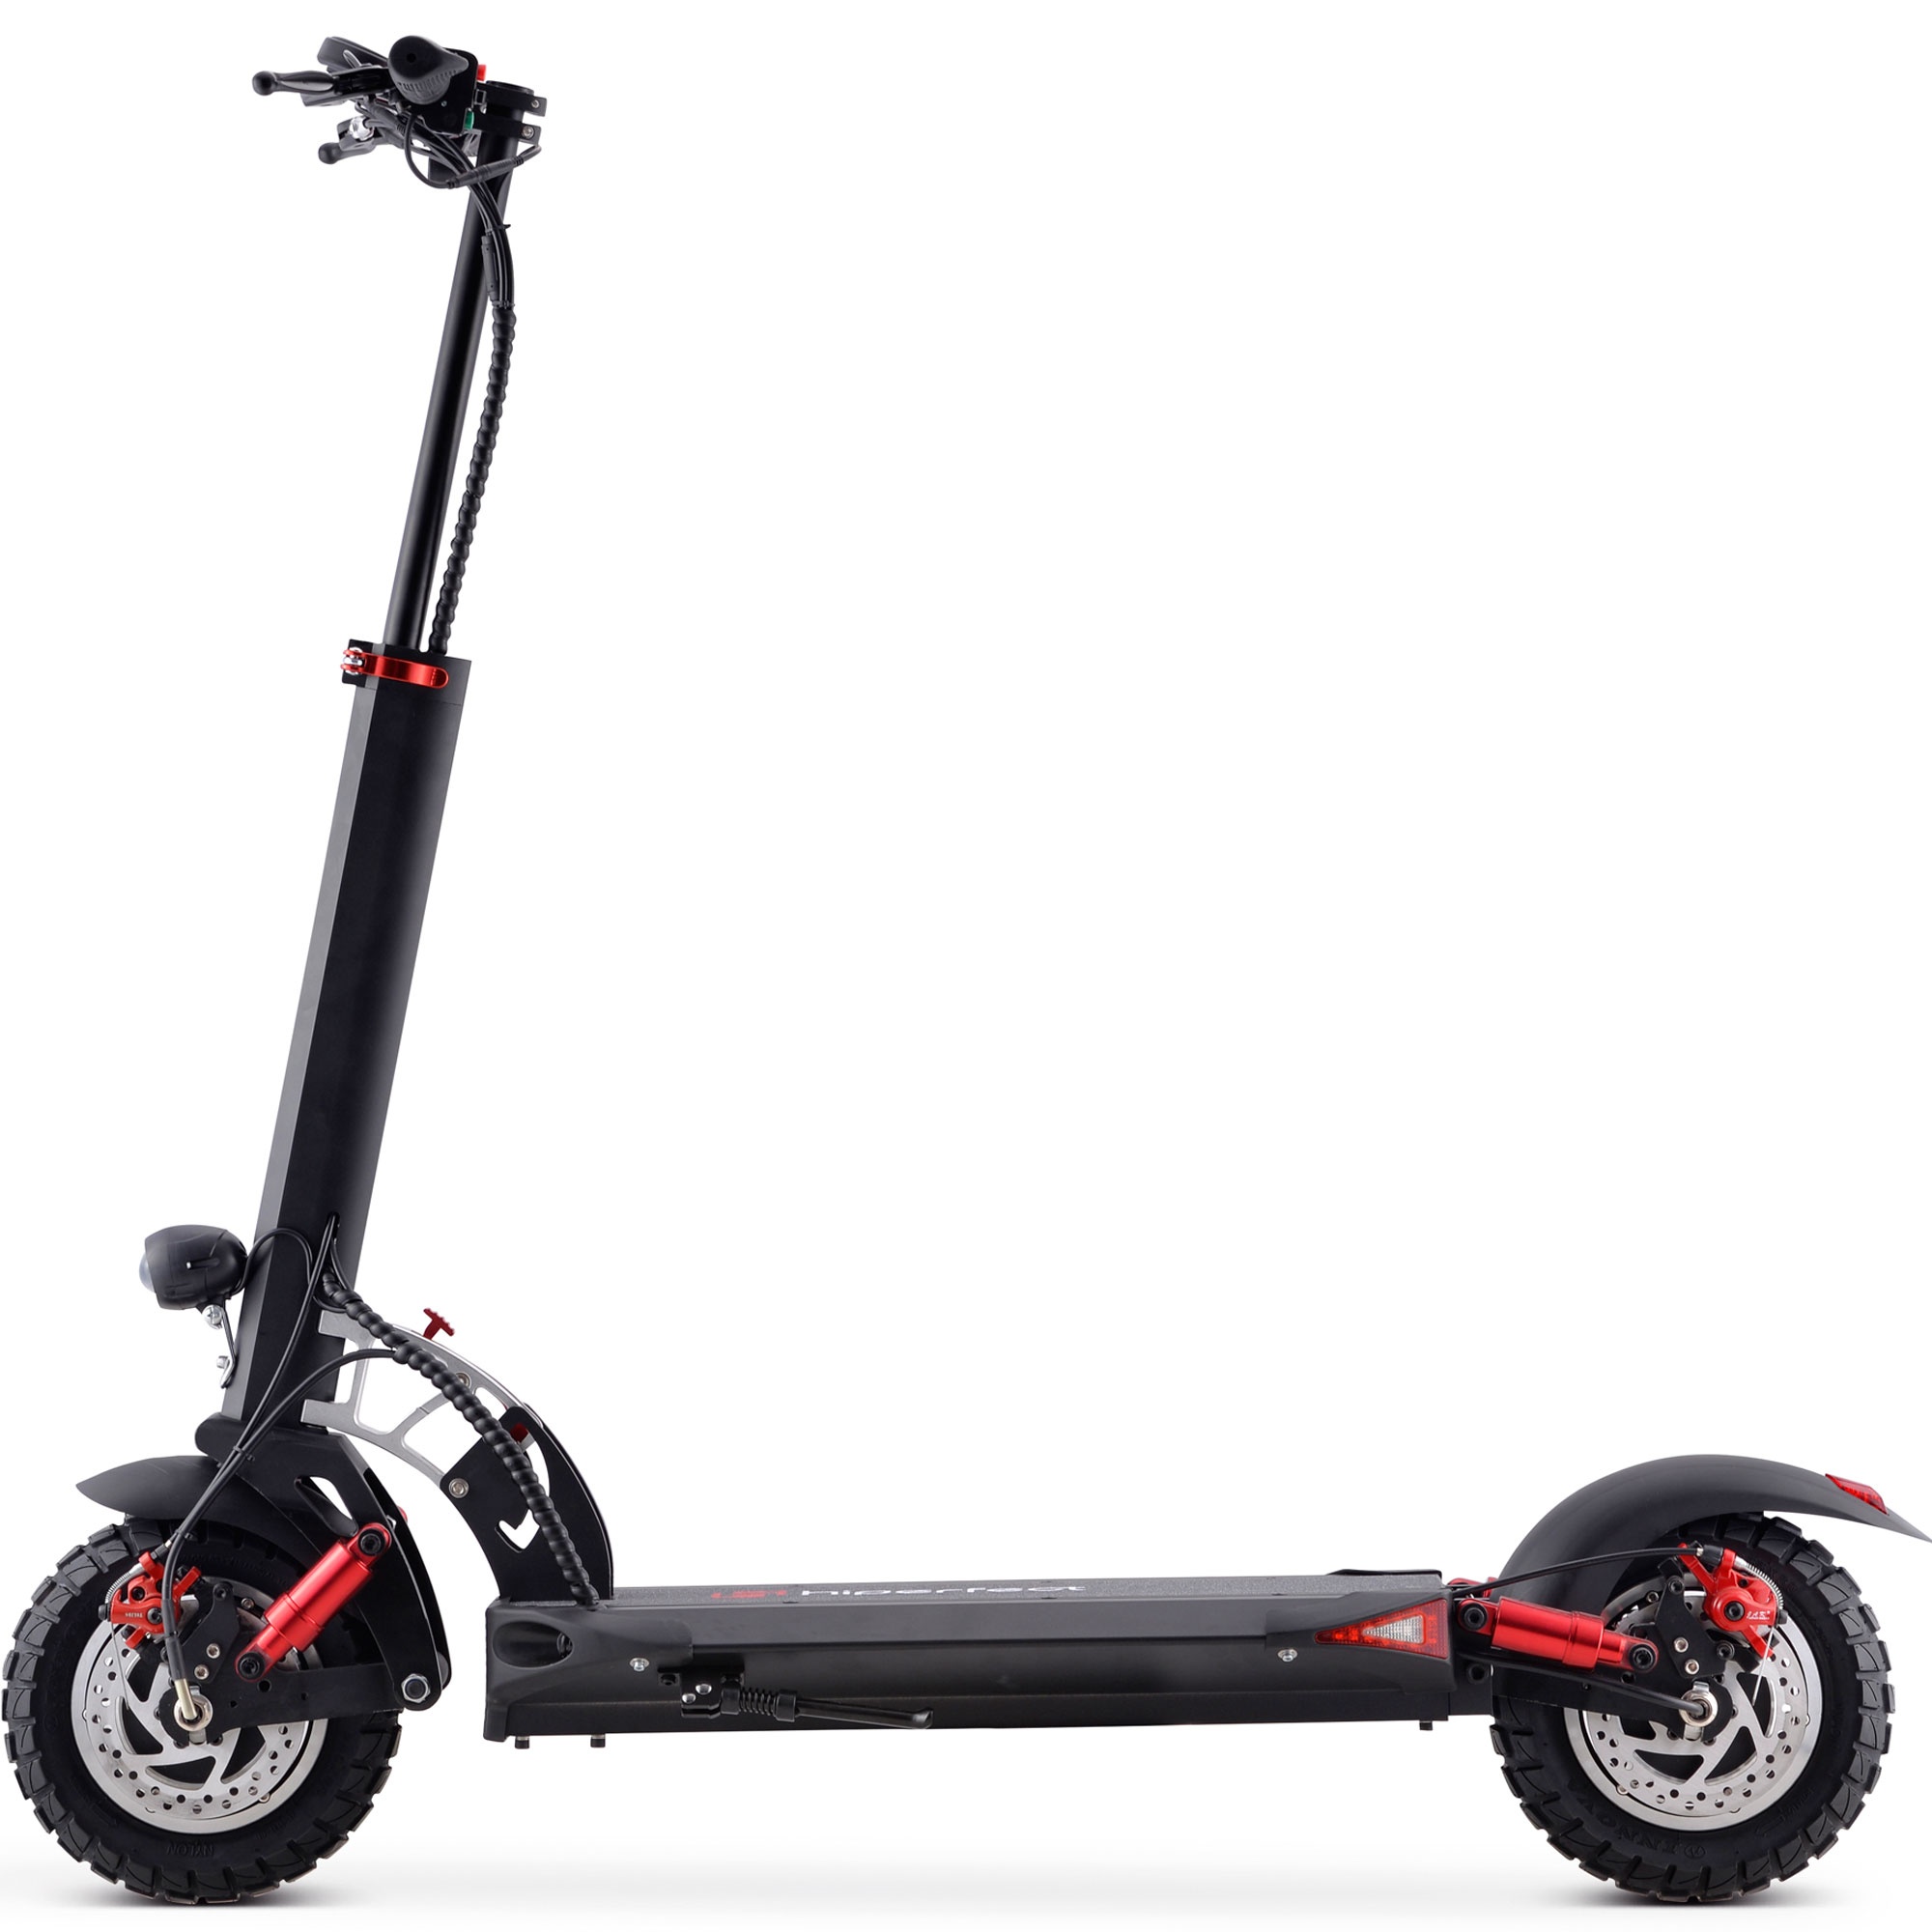
MotoTec Thor 60v 2400w Lithium Electric Scooter – Power and Versatility Redefined Product Description
Brand: MotoTec
[stylesheet-group="0"]{} body{margin:0;} button::-moz-focus-inner,input::-moz-focus-inner{border:0;padding:0;} html{-ms-text-size-adjust:100%;-webkit-text-size-adjust:100%;-webkit-tap-highlight-color:rgba(0,0,0,0);} input::-webkit-search-cancel-button,input::-webkit-search-decoration,input::-webkit-search-results-button,input::-webkit-search-results-decoration{display:none;} [stylesheet-group="1"]{} .css-146c3p1{background-color:rgba(0,0,0,0.00);border:0 solid black;box-sizing:border-box;color:rgba(0,0,0,1.00);display:inline;font:14px -apple-system,BlinkMacSystemFont,"Segoe UI",Roboto,Helvetica,Arial,sans-serif;list-style:none;margin:0px;padding:0px;position:relative;text-align:start;text-decoration:none;white-space:pre-wrap;word-wrap:break-word;} .css-175oi2r{align-items:stretch;background-color:rgba(0,0,0,0.00);border:0 solid black;box-sizing:border-box;display:flex;flex-basis:auto;flex-direction:column;flex-shrink:0;list-style:none;margin:0px;min-height:0px;min-width:0px;padding:0px;position:relative;text-decoration:none;z-index:0;} .css-1jxf684{background-color:rgba(0,0,0,0.00);border:0 solid black;box-sizing:border-box;color:inherit;display:inline;font:inherit;list-style:none;margin:0px;padding:0px;position:relative;text-align:inherit;text-decoration:none;white-space:inherit;word-wrap:break-word;} .css-9pa8cd{bottom:0px;height:100%;left:0px;opacity:0;position:absolute;right:0px;top:0px;width:100%;z-index:-1;} [stylesheet-group="2"]{} .r-13awgt0{flex:1;} .r-1adg3ll{display:block;} .r-1jkafct{border-bottom-left-radius:2px;border-bottom-right-radius:2px;border-top-left-radius:2px;border-top-right-radius:2px;} .r-1phboty{border-bottom-style:solid;border-left-style:solid;border-right-style:solid;border-top-style:solid;} .r-1udh08x{overflow-x:hidden;overflow-y:hidden;} .r-4iw3lz{border-bottom-width:0;border-left-width:0;border-right-width:0;border-top-width:0;} .r-4qtqp9{display:inline-block;} .r-6koalj{display:flex;} .r-bztko3{overflow-x:visible;overflow-y:visible;} .r-crgep1{margin:0px;} .r-hvic4v{display:none;} .r-krxsd3{display:-webkit-box;} .r-rs99b7{border-bottom-width:1px;border-left-width:1px;border-right-width:1px;border-top-width:1px;} .r-sdzlij{border-bottom-left-radius:9999px;border-bottom-right-radius:9999px;border-top-left-radius:9999px;border-top-right-radius:9999px;} .r-t60dpp{padding:0px;} .r-wwvuq4{padding:0;} .r-xoduu5{display:inline-flex;} .r-ywje51{margin:auto;} .r-z2wwpe{border-bottom-left-radius:4px;border-bottom-right-radius:4px;border-top-left-radius:4px;border-top-right-radius:4px;} [stylesheet-group="2.1"]{} .r-1559e4e{padding-bottom:2px;padding-top:2px;} .r-1fkl15p{padding-left:32px;padding-right:32px;} .r-3o4zer{padding-left:12px;padding-right:12px;} .r-3pj75a{padding-left:16px;padding-right:16px;} .r-cxgwc0{padding-left:24px;padding-right:24px;} .r-dd0y9b{padding-bottom:20px;padding-top:20px;} .r-ddtstp{margin-bottom:0px;margin-top:0px;} .r-dp7rxi{padding-bottom:40px;padding-top:40px;} .r-f8sm7e{margin-left:auto;margin-right:auto;} .r-n7gxbd{padding-left:4px;padding-right:4px;} .r-s49dbf{margin-bottom:1px;margin-top:1px;} .r-sjygvo{padding-left:1em;padding-right:1em;} [stylesheet-group="2.2"]{} .r-1ca1ndr{margin-left:0.5em;} .r-1ez5h0i{margin-left:4px;} .r-1gs4q39{margin-right:4px;} .r-1kkk96v{margin-left:8px;} .r-1kpi4qh{margin-left:0.075em;} .r-1l2kgy{margin-right:0.5em;} .r-1q6cnnd{right:-2px;} .r-1wron08{margin-right:8px;} .r-3t4u6i{margin-left:2px;} .r-45ll9u{left:50%;} .r-5f1w11{left:-2px;} .r-k4bwe5{margin-right:0.075em;} .r-o59np7{padding-right:8px;} .r-ocobd0{right:50%;} .r-qjj4hq{padding-left:8px;} .r-x1x4zq{margin-right:2px;} [stylesheet-group="3"]{} .r-105ug2t{pointer-events:auto!important;} .r-109y4c4{height:1px;} .r-10ptun7{height:16px;} .r-10v3vxq{transform:scaleX(-1);} .r-117bsoe{margin-bottom:20px;} .r-11c0sde{margin-top:24px;} .r-11j9u27{visibility:hidden;} .r-12181gd{box-shadow:0 0 2px rgba(0,0,0,0.03) inset;} .r-12sks89{min-height:22px;} .r-12vffkv>*{pointer-events:auto;} .r-12vffkv{pointer-events:none!important;} .r-12ym1je{width:18px;} .r-135wba7{line-height:24px;} .r-13qz1uu{width:100%;} .r-13wfysu{-webkit-text-decoration-line:none;text-decoration-line:none;} .r-146iojx{max-width:300px;} .r-1472mwg{height:24px;} .r-14j79pv{color:rgba(83,100,113,1.00);} .r-14lw9ot{background-color:rgba(255,255,255,1.00);} .r-15ysp7h{min-height:32px;} .r-16dba41{font-weight:400;} .r-16y2uox{flex-grow:1;} .r-176fswd{transform:translateX(-50%) translateY(-50%);} .r-1777fci{justify-content:center;} .r-17bb2tj{animation-duration:0.75s;} .r-17leim2{background-repeat:repeat;} .r-17s6mgv{justify-content:flex-end;} .r-18jsvk2{color:rgba(15,20,25,1.00);} .r-18tzken{width:56px;} .r-18u37iz{flex-direction:row;} .r-18yzcnr{height:22px;} .r-19wmn03{width:20px;} .r-19yznuf{min-height:52px;} .r-1abnn5w{animation-play-state:paused;} .r-1acpoxo{width:36px;} .r-1ad0z5i{word-break:break-all;} .r-1awozwy{align-items:center;} .r-1b43r93{font-size:14px;} .r-1betnmo{max-width:672px;} .r-1blnp2b{width:72px;} .r-1blvdjr{font-size:23px;} .r-1ceczpf{min-height:24px;} .r-1cwl3u0{line-height:16px;} .r-1d2f490{left:0px;} .r-1ddef8g{-webkit-text-decoration-line:underline;text-decoration-line:underline;} .r-1dn12g7{line-height:48px;} .r-1ebb2ja{list-style:none;} .r-1ff274t{text-align:right;} .r-1gkfh8e{font-size:11px;} .r-1h0z5md{justify-content:flex-start;} .r-1h8ys4a{padding-top:4px;} .r-1hjwoze{height:18px;} .r-1iln25a{word-wrap:normal;} .r-1inkyih{font-size:17px;} .r-1ipicw7{width:300px;} .r-1iusvr4{flex-basis:0px;} .r-1janqcz{width:16px;} .r-1jaylin{width:-webkit-max-content;width:-moz-max-content;width:max-content;} .r-1k78y06{font-family:Tahoma, Arial, sans-serif;} .r-1kihuf0{align-self:center;} .r-1ldzwu0{animation-timing-function:linear;} .r-1loqt21{cursor:pointer;} .r-1mlwlqe{flex-basis:auto;} .r-1mrlafo{background-position:0;} .r-1muvv40{animation-iteration-count:infinite;} .r-1mwlp6a{height:56px;} .r-1nao33i{color:rgba(231,233,234,1.00);} .r-1niwhzg{background-color:rgba(0,0,0,0.00);} .r-1ny4l3l{outline-style:none;} .r-1oifz5y{background-color:rgba(170,17,0,1.00);} .r-1oszu61{align-items:stretch;} .r-1otgn73{touch-action:manipulation;} .r-1p0dtai{bottom:0px;} .r-1pi2tsx{height:100%;} .r-1ps3wis{min-width:44px;} .r-1qd0xha{font-family:-apple-system,BlinkMacSystemFont,"Segoe UI",Roboto,Helvetica,Arial,sans-serif;} .r-1qi8awa{min-width:36px;} .r-1r5jyh0{min-height:130px;} .r-1r8g8re{height:36px;} .r-1s2hp8q{min-height:26px;} .r-1sxrcry{background-size:auto;} .r-1tl8opc{font-family:"Segoe UI",Meiryo,system-ui,-apple-system,BlinkMacSystemFont,sans-serif;} .r-1to6hqq{background-color:rgba(255,212,0,1.00);} .r-1ttztb7{text-align:inherit;} .r-1udbk01{text-overflow:ellipsis;} .r-1v2oles{top:50%;} .r-1vmecro{direction:rtl;} .r-1vr29t4{font-weight:800;} .r-1wb8bfx{text-decoration-thickness:2px;} .r-1wbh5a2{flex-shrink:1;} .r-1wyyakw{z-index:-1;} .r-1xcajam{position:fixed;} .r-1xk2f4g{clip:rect(1px, 1px, 1px, 1px);} .r-1xnzce8{-moz-user-select:text;-webkit-user-select:text;user-select:text;} .r-1xvli5t{height:1.25em;} .r-1y7e96w{min-width:22px;} .r-1ye8kvj{max-width:600px;} .r-1yef0xd{animation-name:r-11cv4x;} .r-1yjpyg1{font-size:31px;} .r-1ykxob0{top:60%;} .r-2o02ov{margin-top:40px;} .r-2tavb8{background-color:rgba(0,0,0,0.60);} .r-2yi16{min-height:36px;} .r-36ujnk{font-style:italic;} .r-37tt59{line-height:32px;} .r-3s2u2q{white-space:nowrap;} .r-417010{z-index:0;} .r-4gszlv{background-size:cover;} .r-4wgw6l{min-width:32px;} .r-54znze{color:rgba(239,243,244,1.00);} .r-56xrmm{line-height:12px;} .r-6026j{background-color:rgba(255,255,255,0.85);} .r-633pao{pointer-events:none!important;} .r-6416eg{-moz-transition-property:background-color, box-shadow;-webkit-transition-property:background-color, box-shadow;transition-property:background-color, box-shadow;} .r-64el8z{min-width:52px;} .r-7q8q6z{cursor:default;} .r-8akbws{-webkit-box-orient:vertical;} .r-8jfcpp{top:-2px;} .r-92ng3h{width:1px;} .r-a023e6{font-size:15px;} .r-adyw6z{font-size:20px;} .r-agouwx{transform:translateZ(0);} .r-ah5dr5>*{pointer-events:none;} .r-ah5dr5{pointer-events:auto!important;} .r-aqfbo4{backface-visibility:hidden;} .r-b88u0q{font-weight:700;} .r-bcqeeo{min-width:0px;} .r-bnwqim{position:relative;} .r-bt1l66{min-height:20px;} .r-bvlit7{margin-bottom:-12px;} .r-clrlgt{animation-name:r-imtty0;} .r-deolkf{box-sizing:border-box;} .r-dflpy8{height:1.2em;} .r-dnmrzs{max-width:100%;} .r-ehq7j7{background-size:contain;} .r-emqnss{transform:translateZ(0px);} .r-eqz5dr{flex-direction:column;} .r-ero68b{min-height:40px;} .r-fdjqy7{text-align:left;} .r-fm7h5w{font-family:"TwitterChirpExtendedHeavy","Verdana",-apple-system,BlinkMacSystemFont,"Segoe UI",Roboto,Helvetica,Arial,sans-serif;} .r-h9hxbl{width:1.2em;} .r-icoktb{opacity:0.5;} .r-ifefl9{min-height:0px;} .r-impgnl{transform:translateX(50%) translateY(-50%);} .r-iphfwy{padding-bottom:4px;} .r-ipm5af{top:0px;} .r-jmul1s{transform:scale(1.1);} .r-jwli3a{color:rgba(255,255,255,1.00);} .r-kemksi{background-color:rgba(0,0,0,1.00);} .r-lp5zef{min-width:24px;} .r-lrsllp{width:24px;} .r-lrvibr{-moz-user-select:none;-webkit-user-select:none;user-select:none;} .r-m6rgpd{vertical-align:text-bottom;} .r-majxgm{font-weight:500;} .r-n6v787{font-size:13px;} .r-nhe8su{animation-duration:0.5s;} .r-nvplwv{animation-timing-function:ease-out;} .r-nwxazl{line-height:40px;} .r-o7ynqc{transition-duration:0.2s;} .r-peo1c{min-height:44px;} .r-poiln3{font-family:inherit;} .r-pp5qcn{vertical-align:-20%;} .r-q4m81j{text-align:center;} .r-qlhcfr{font-size:0.001px;} .r-qvk6io{line-height:0px;} .r-qvutc0{word-wrap:break-word;} .r-rjixqe{line-height:20px;} .r-rki7wi{bottom:12px;} .r-s67bdx{font-size:48px;} .r-sb58tz{max-width:1000px;} .r-tjvw6i{text-decoration-thickness:1px;} .r-u6sd8q{background-repeat:no-repeat;} .r-u8s1d{position:absolute;} .r-ueyrd6{line-height:36px;} .r-uho16t{font-size:34px;} .r-vkv6oe{min-width:40px;} .r-vlxjld{color:rgba(247,249,249,1.00);} .r-vqxq0j{border:0 solid black;} .r-vrz42v{line-height:28px;} .r-vvn4in{background-position:center;} .r-wy61xf{height:72px;} .r-x3cy2q{background-size:100% 100%;} .r-x572qd{background-color:rgba(247,249,249,1.00);} .r-xigjrr{-webkit-filter:blur(4px);filter:blur(4px);} .r-yc9v9c{width:22px;} .r-yfoy6g{background-color:rgba(21,32,43,1.00);} .r-yn5ncy{animation-fill-mode:both;} .r-yy2aun{font-size:26px;} .r-yyyyoo{fill:currentcolor;} .r-z7pwl0{max-width:700px;} .r-z80fyv{height:20px;} .r-zchlnj{right:0px;} @-webkit-keyframes r-11cv4x{0%{transform:rotate(0deg);}100%{transform:rotate(360deg);}} @-webkit-keyframes r-imtty0{0%{opacity:0;}100%{opacity:1;}} @keyframes r-11cv4x{0%{transform:rotate(0deg);}100%{transform:rotate(360deg);}} @keyframes r-imtty0{0%{opacity:0;}100%{opacity:1;}} .r-7yee8{position:absolute;visibility:hidden;top:0;width:50px;pointer-events:none} .r-7yee8.loaded{visibility:visible;top:50vh;width:50px} Discover the MotoTec Thor 60v 2400w Lithium Electric Scooter Get ready to ride with the MotoTec Thor 60v 2400w Lithium Electric Scooter , a powerhouse built for speed, durability, and versatility. Available in sleek black , this scooter boasts dual 1200W hub motors (totaling 2400W), offering a thrilling top speed of 40 mph and a range of 10-30 miles per charge (depending on rider weight and speed mode). Perfect for city streets or off-road trails, its dual front and rear suspension , 10-inch tires , and sturdy alloy frame deliver a smooth and stable experience on any surface. Plus, the foldable design and 73 lb weight make it easy to carry, while the included seat ensures comfort on longer trips. Loaded with premium features, the Thor includes an LCD panel with speedometer, odometer, cruise control, and a USB charging socket , alongside 9 adjustable speed settings to customize your ride. Safety is covered with front and rear disc brakes , high-definition spotlight headlights , and adjustable handlebars . Whether you’re climbing hills or cruising through town, this dual-motor beast won’t disappoint. Backed by a 60-day parts replacement warranty , it’s a top pick for thrill-seekers and daily commuters. Order now at Prime Pinnacle and ride into the future! Key Highlights: Dual 2400W motors for unbeatable power. Foldable frame with a portable 73 lb design. Off-road-ready suspension and tires. Tech-packed LCD display with cruise control. Comfortable seat included for extended rides. Specifications Motor: 2400W 60V (1200Wx2 Hub Motors) Battery: 60v/18Ah Lithium Ion Throttle: Trigger Lever Max Rider Weight: 310 lbs Recommended Age: 13+ Years Old Frame: Alloy Deck Width: 10 inches wide, 24 inches long Range Per Charge: 10 - 30 miles (weight dependent & speed mode) Top Speed: 40 MPH Charge Time: 4-8 hrs Tire Size: 80/6.5-6 (10 inch overall height) Seat Included: Yes Shocks: Dual Front, Dual Rear Headlights: Yes, high definition spotlight LCD Meter: Speedometer, Odometer, Cruise Control, USB Charging Socket, 3 Speed Selection Folding: Yes Brake: Front and Rear Disc Box Size: 51x12x15 inches Box Weight: 80 lbs Scooter Size: 43x23x47 inches Scooter Weight: 73 lbs Note: Range and speed may vary based on rider weight, terrain, and selected speed mode. Always wear appropriate safety gear. What’s Included MotoTec Thor 60v 2400w Lithium Electric Scooter (Black) Battery: 60v/18Ah Lithium Ion Charger: Included Seat: Included User Manual: Setup and operation guide Warranty: 60-day parts replacement Warranty Details: Coverage: 60-day parts replacement for manufacturing defects (excludes misuse or wear). Eligibility: Valid for the original purchaser with proof of purchase. Support: Contact MotoTecUSA for assistance via their support page.
Category: Sporting Goods > Outdoor Recreation > Riding Scooters > E-Scooters > Off-Road E-Scooters